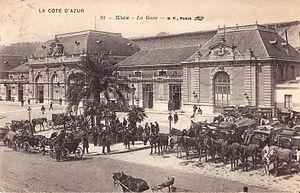
Carte postale ancienne éditée par BF à Paris :NICE - La Gare
La gare de Nice-Ville est une gare ferroviaire française de la ligne de Marseille-Saint-Charles à Vintimille, située dans le quartier Thiers à proximité du centre-ville de Nice, préfecture du département des Alpes-Maritimes, en région Provence-Alpes-Côte d'Azur. C'est la principale gare de la ville.